Chinese swordsmanship

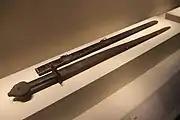
Ming Steel sword

The sword was first developed in the Western Zhou dynasty, but it was only used as a self-defense weapon. In the Spring and Autumn period, it was used as a weapon on the battlefield, and the widespread adoption of swords in warfare was driven by their flexibility and portability, consequently shaping the evolution of swordsmanship techniques.